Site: brandenburg
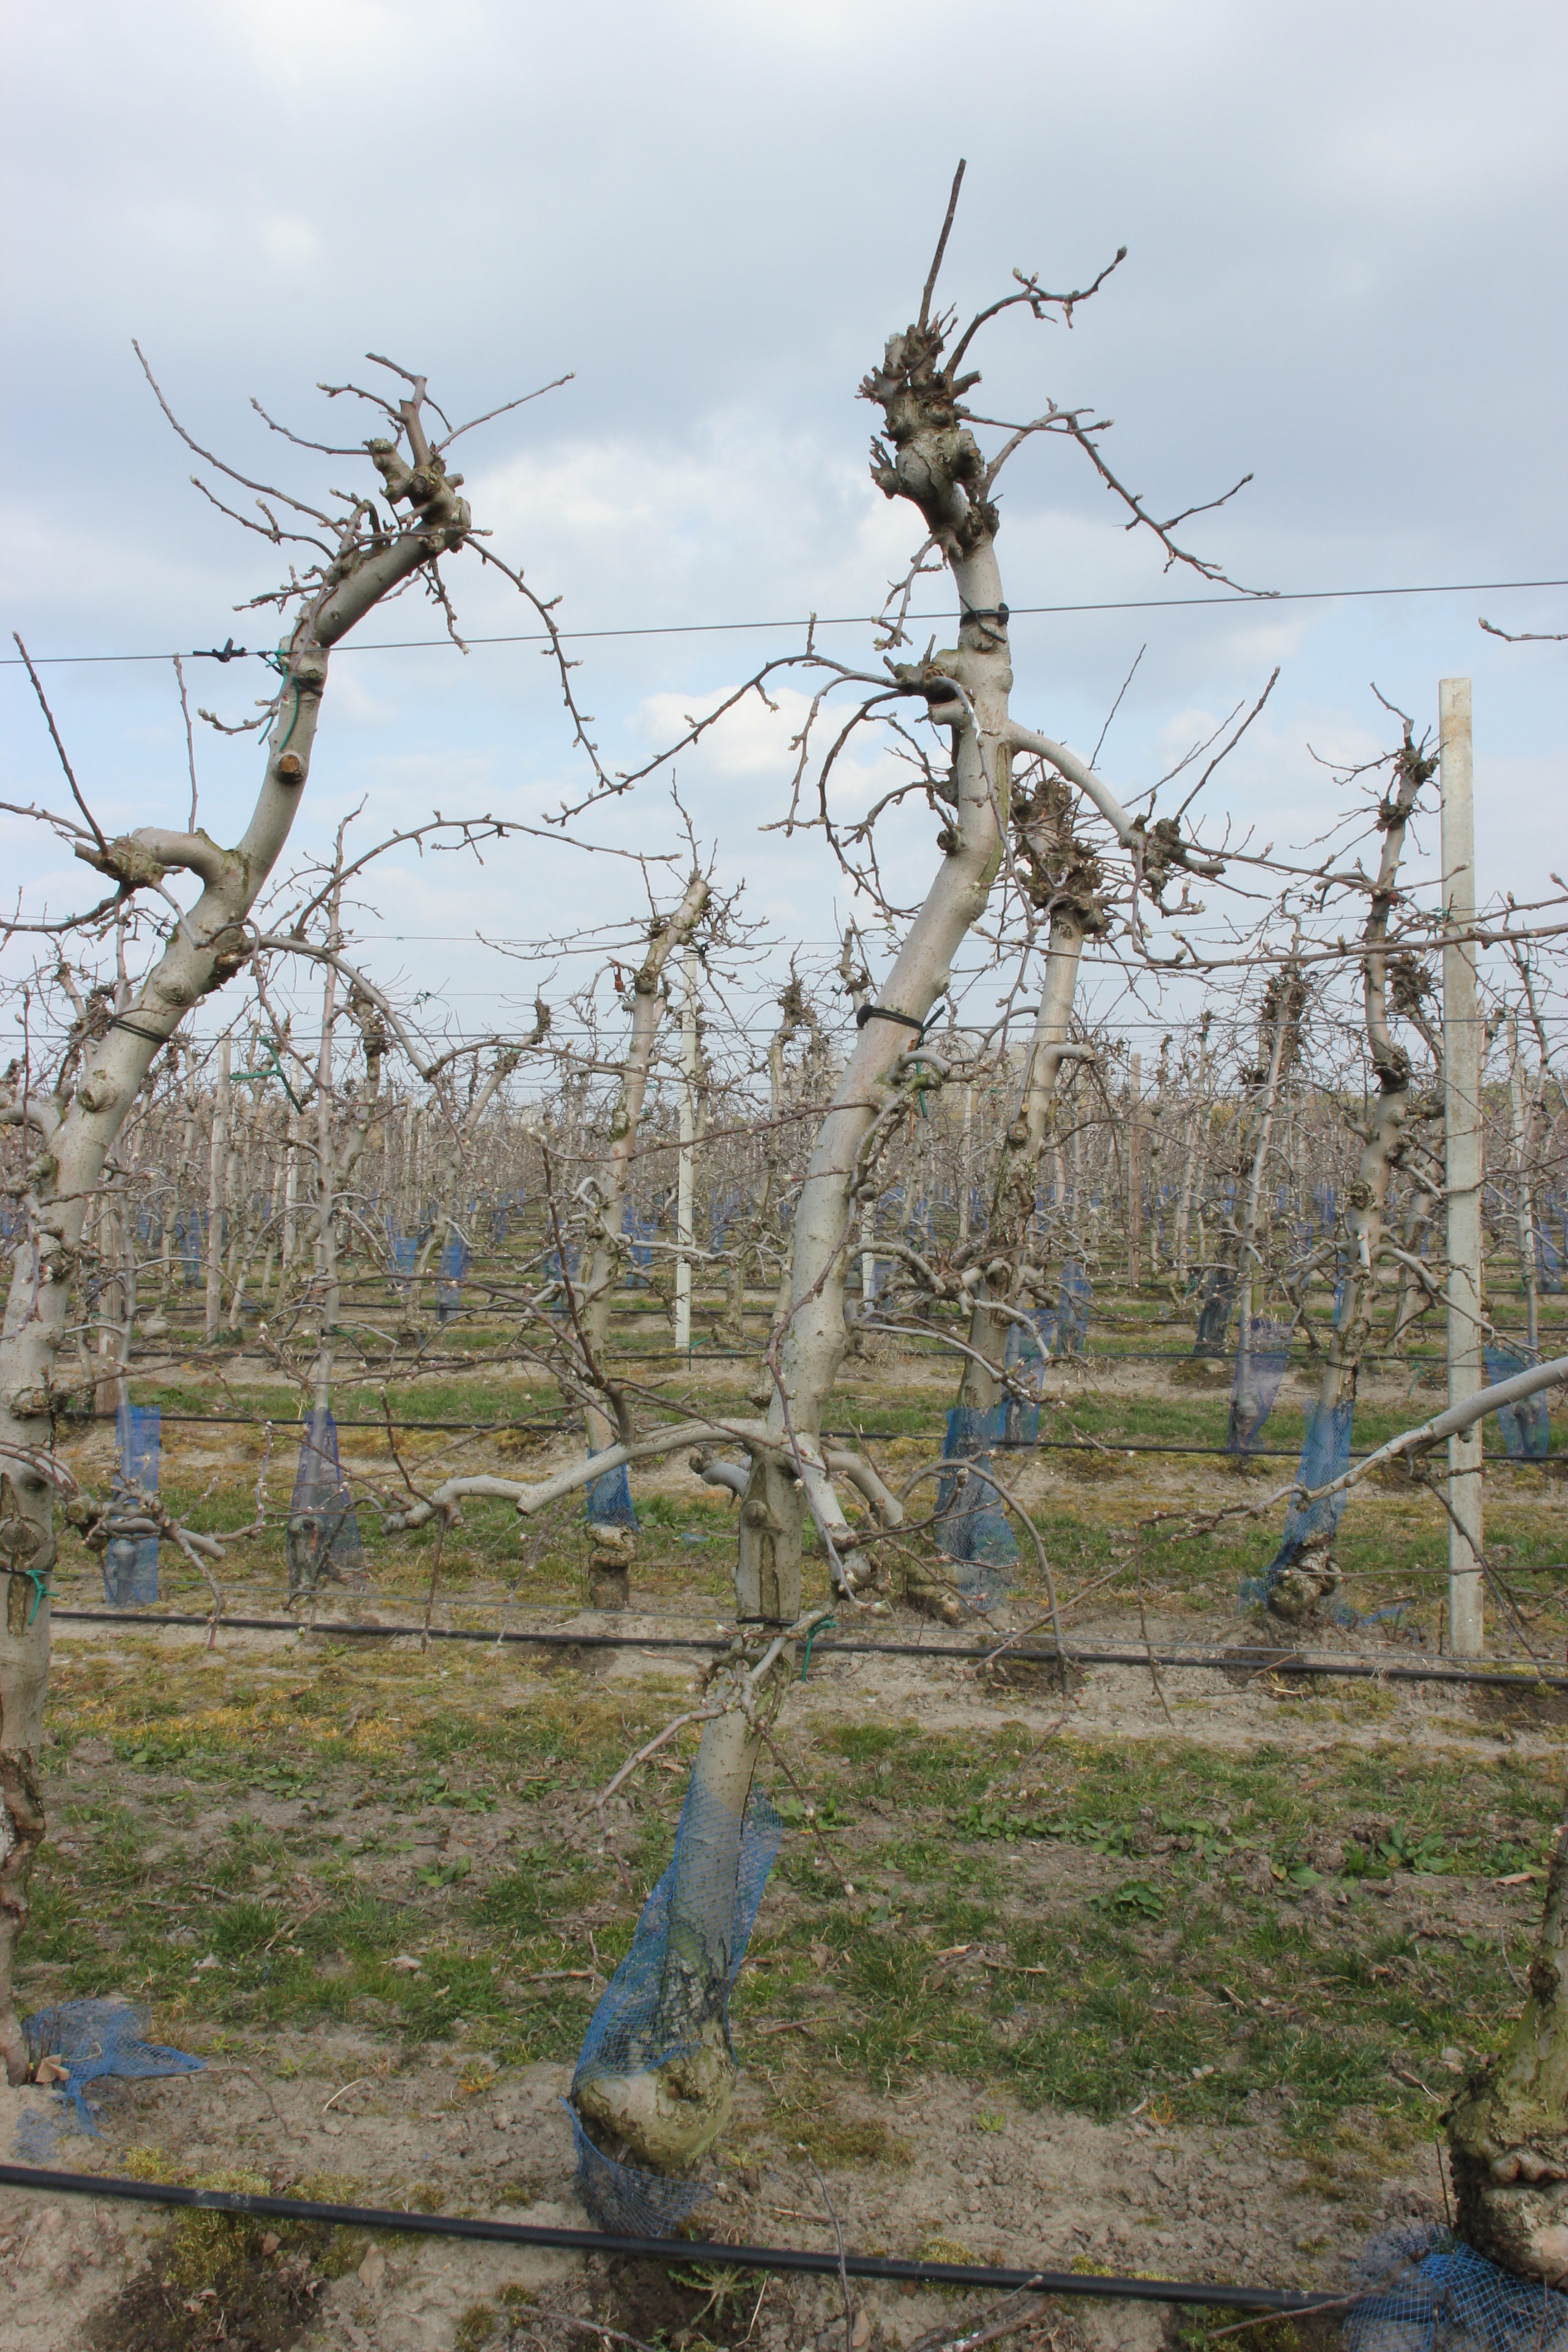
Growth stage (BBCH 03): Bud development